The Sound of the Violin in My Lai

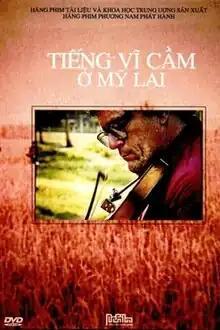

The Sound of the Violin in My Lai (Vietnamese: Tiếng vĩ cầm ở Mỹ Lai) is a short film that examines the history and legacy of the My Lai massacre, an incident of the Vietnam War in which hundreds of Vietnamese civilians were massacred by U.S. Army soldiers. The film investigates the effects of the massacre, with the story centering on the return of American soldiers Hugh Thompson and Larry Colburn to My Lai on the 30th anniversary of the event.